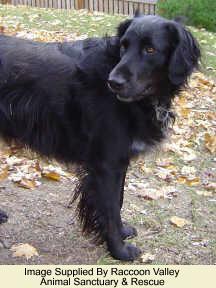
flat-coated_retriever